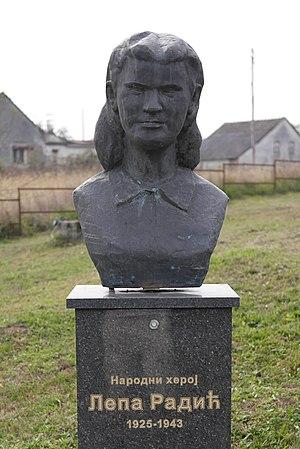
Lepa Svetozara Radić est une membre des partisans yougoslaves exécutée à l'âge de 17 ans pour avoir tiré sur des soldats allemands pendant la Seconde Guerre mondiale. Elle est la plus jeune titulaire de l'ordre des Héros du Peuple Yougoslave, qui lui fut décerné à titre posthume le 20 décembre 1951.